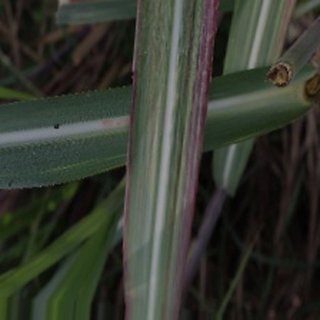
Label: sugarcane_bacterial_blight